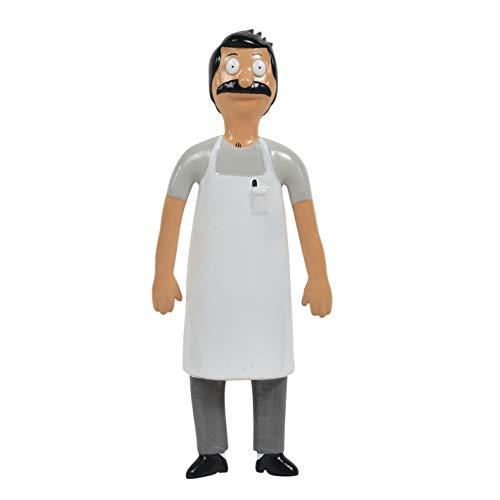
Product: Sunny Days Entertainment Bendems Collectible Posable Figures - Bob's Burgers: Bob
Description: Collect and display all Bob's Burgers bendems: Bob, Linda, Tina, Gene, and Louise.
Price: $9.99
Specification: ProductDimensions:6x1.5x9inches|ItemWeight:4ounces|ShippingWeight:4ounces(Viewshippingratesandpolicies)|ASIN:B07YD4C6KF|Itemmodelnumber:201965|Manufacturerrecommendedage:36months-12years